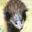
Label: bird